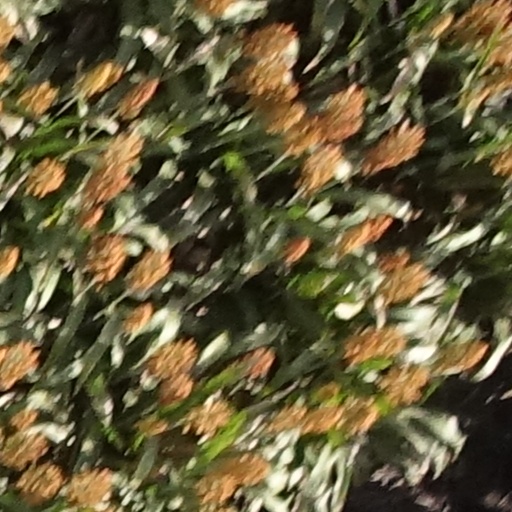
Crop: sorghum